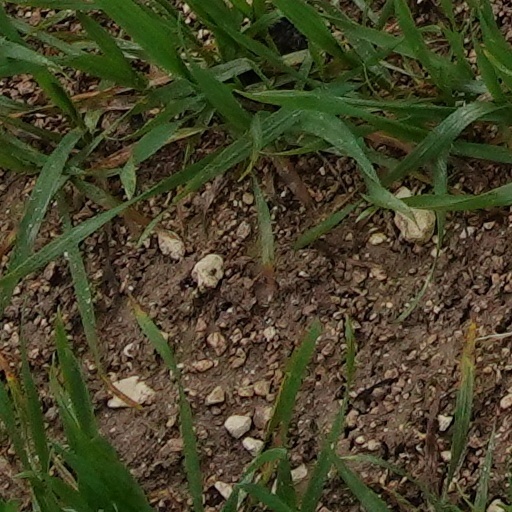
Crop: wheat